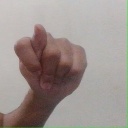
अक्षर: ट